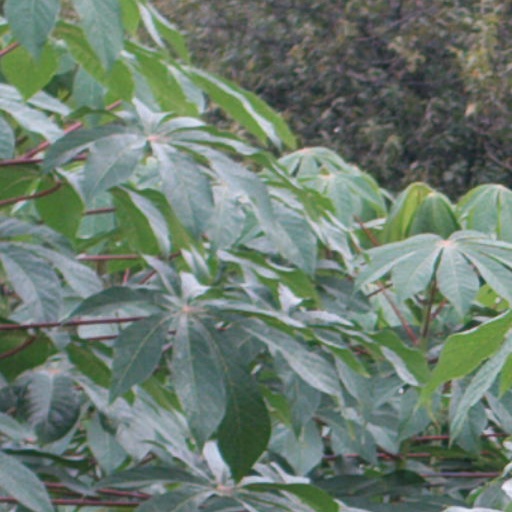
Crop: cassava